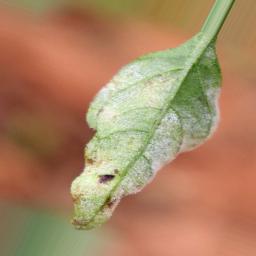
Label: powdery mildew